Ghana Premier League

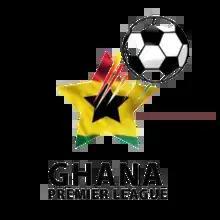
Previous logo used from 2018 to 2021.

The Ghana Premier League is the top professional association football league in Ghana organized by the Ghana Football Association and formed in 1958 to replace a previous league incarnation, the Gold Coast Club Competition which ran from 1933 to 1953–54. As of the first quarter of 2024, the league was ranked as the 8th best league in Africa by TeamForm.com.